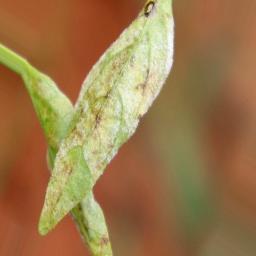
Label: powdery mildew